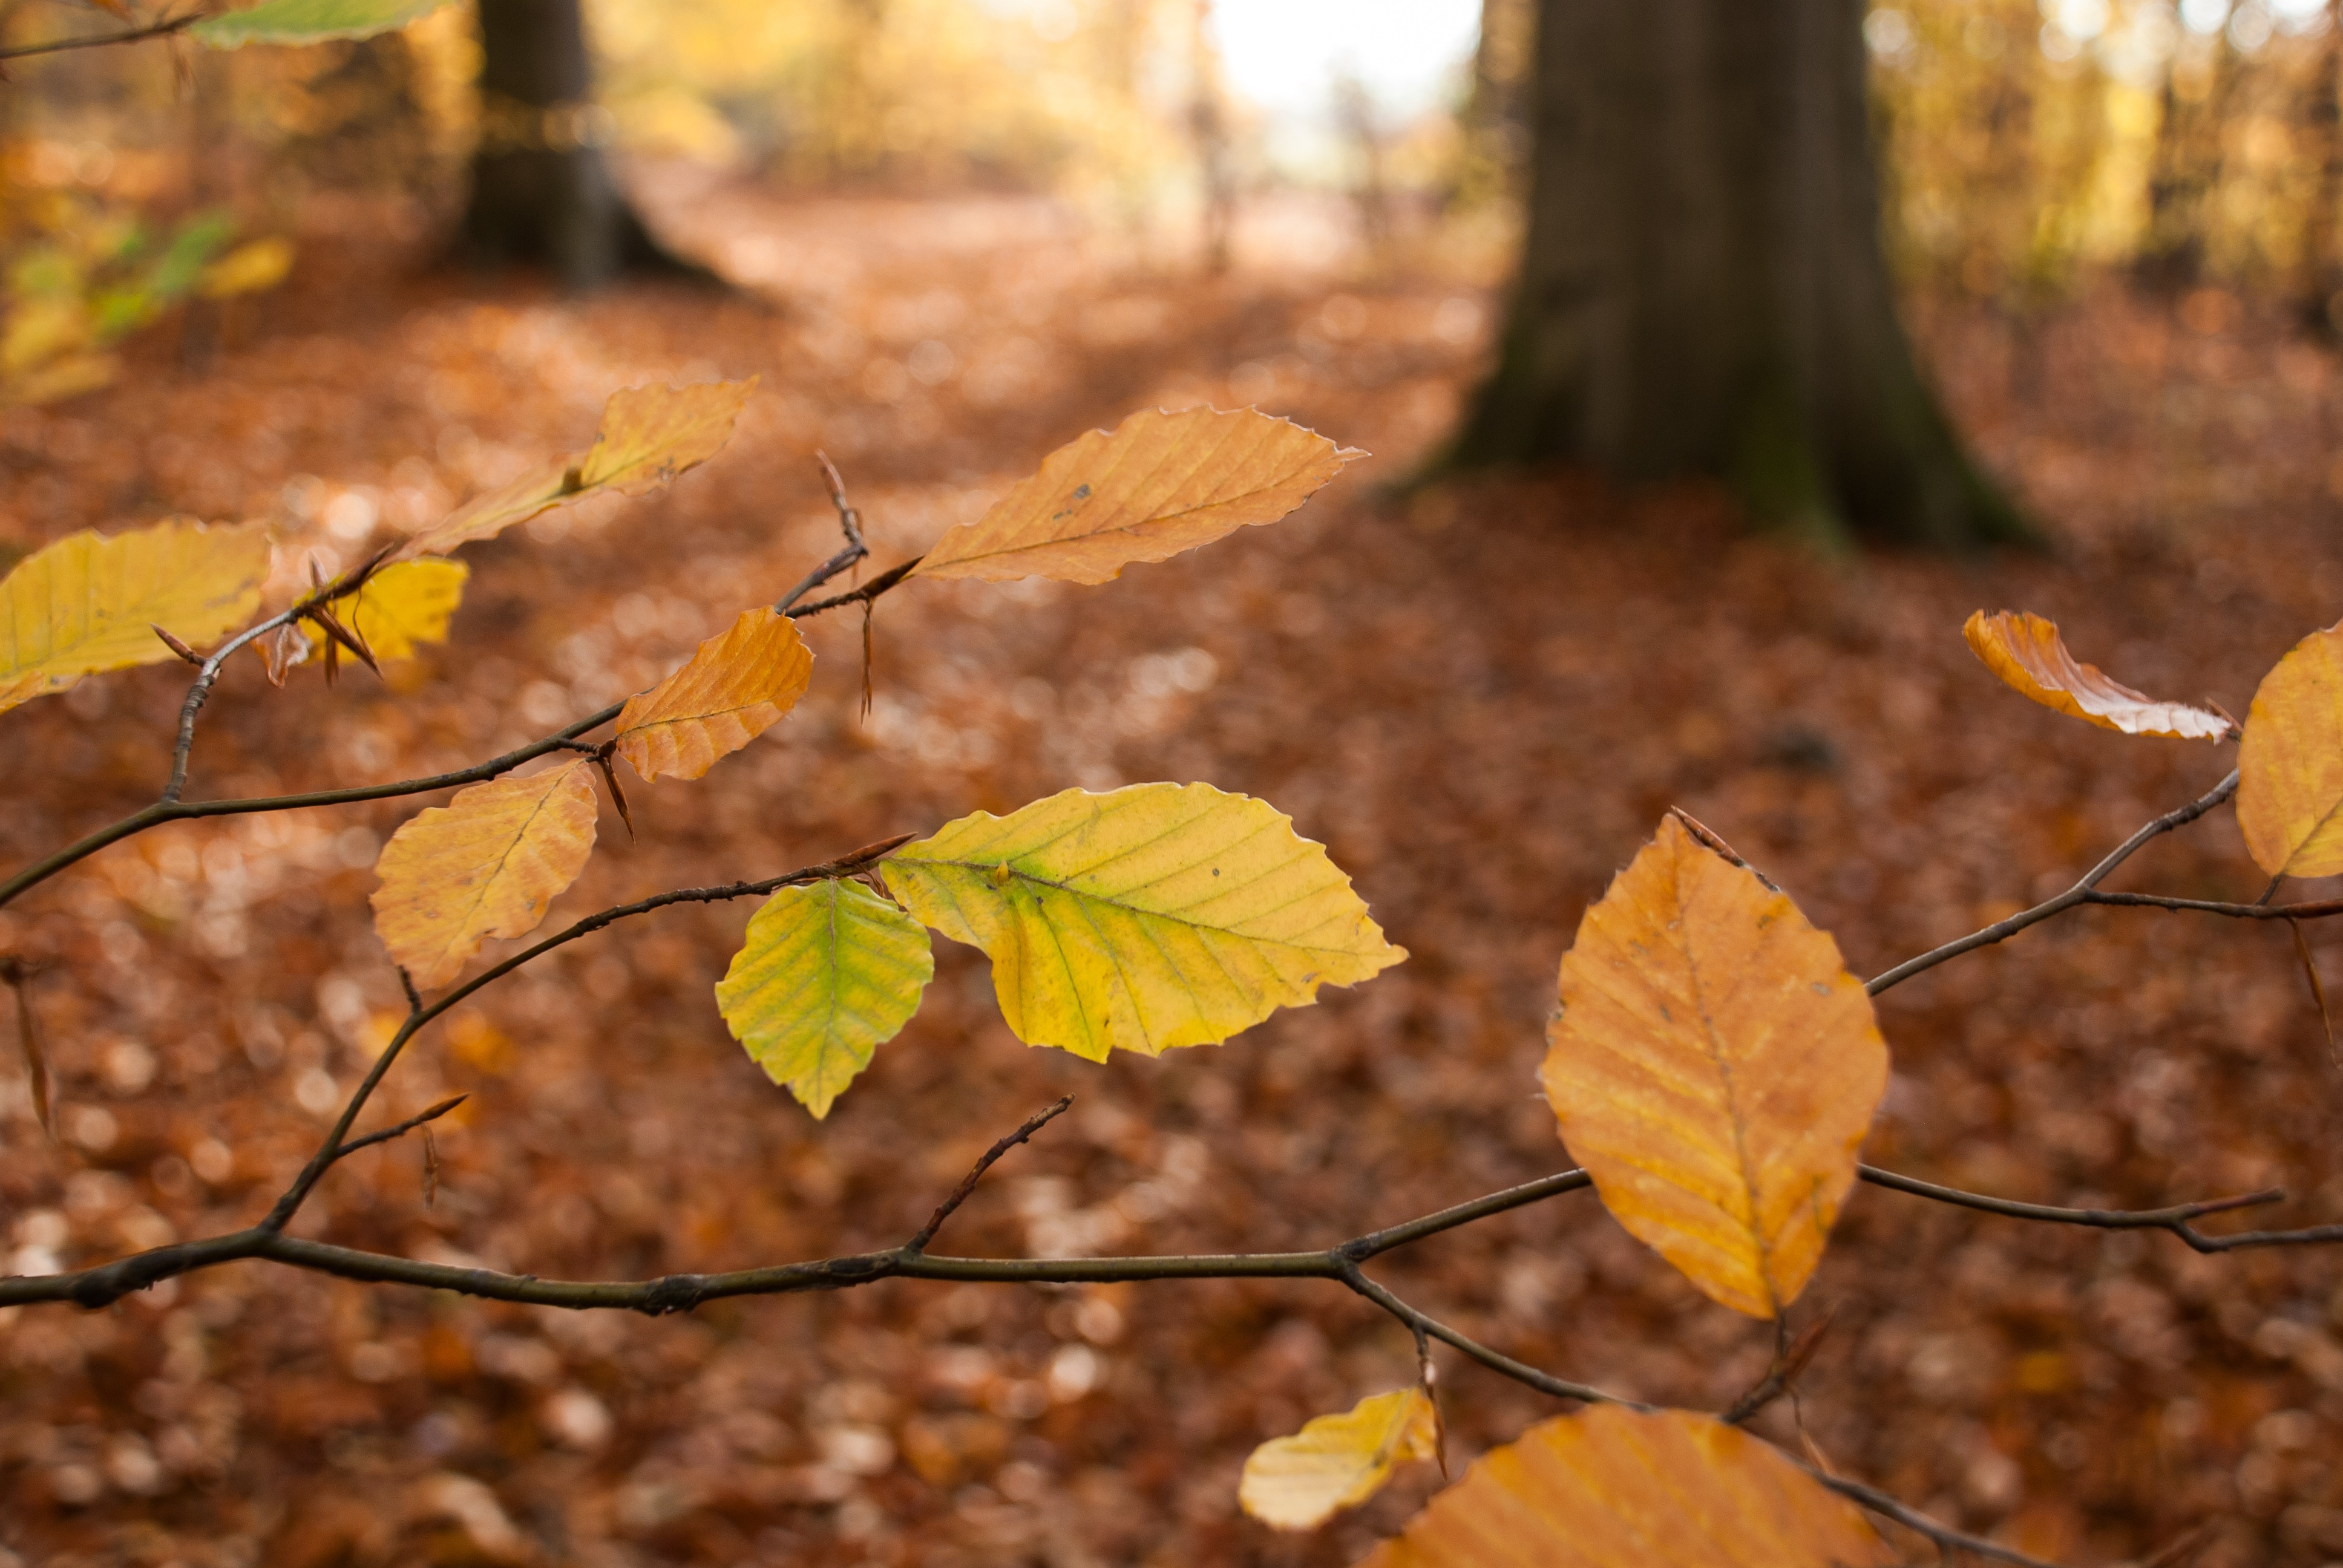
tree, nature, forest, branch, plant, sunlight, leaf, trunk, autumn, botany, yellow, flora, season, emerge, leaves, deciduous, woodland, october, beech, woody plant